Freud and Philosophy

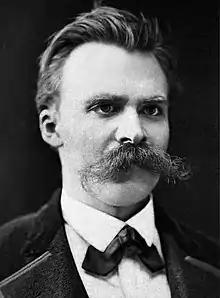
Friedrich Nietzsche. Ricœur argues that Nietzsche, like Freud and Marx, is a master of the "school of suspicion".

Observing that, for Freud, the object of instincts must be understood in terms of their aim and not the reverse, he adds that the object may be either something external to a person or part of his or her own body. He credits Freud with making these discoveries in "Three Essays on the Theory of Sexuality" (1905). He provides examples of how Freud attempted to explain the process by which instincts change their objects in his theories of narcissism and identification, observing that, for Freud, explaining narcissism meant showing that "not only is the object a function of the aim of an instinct, but the ego itself is an aim of instinct". He writes that, in Freud's view, narcissism has to be understood through its secondary expressions, such as the perversion "in which one's own body is treated as an object of love", and that the theory of narcissism helped Freud to show that displacement of narcissism is the basis of "the formation of ideals" and thus has implications for the theory of identification. He notes that, for Freud, identification is based in the oral stage of development and modeled after the act of devouring. He argues that it was important for Freud that he decide whether it involves a desire to possess something or a desire to be like something, since only the former could be traced to oral origins.